Liselund

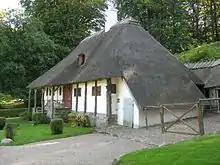
Schweizerhytten

The area of land Antoine de la Calmette bought in 1783 was partly marshy, partly wooded. It bore no resemblance to the park which can be seen today, however natural it may now seem.